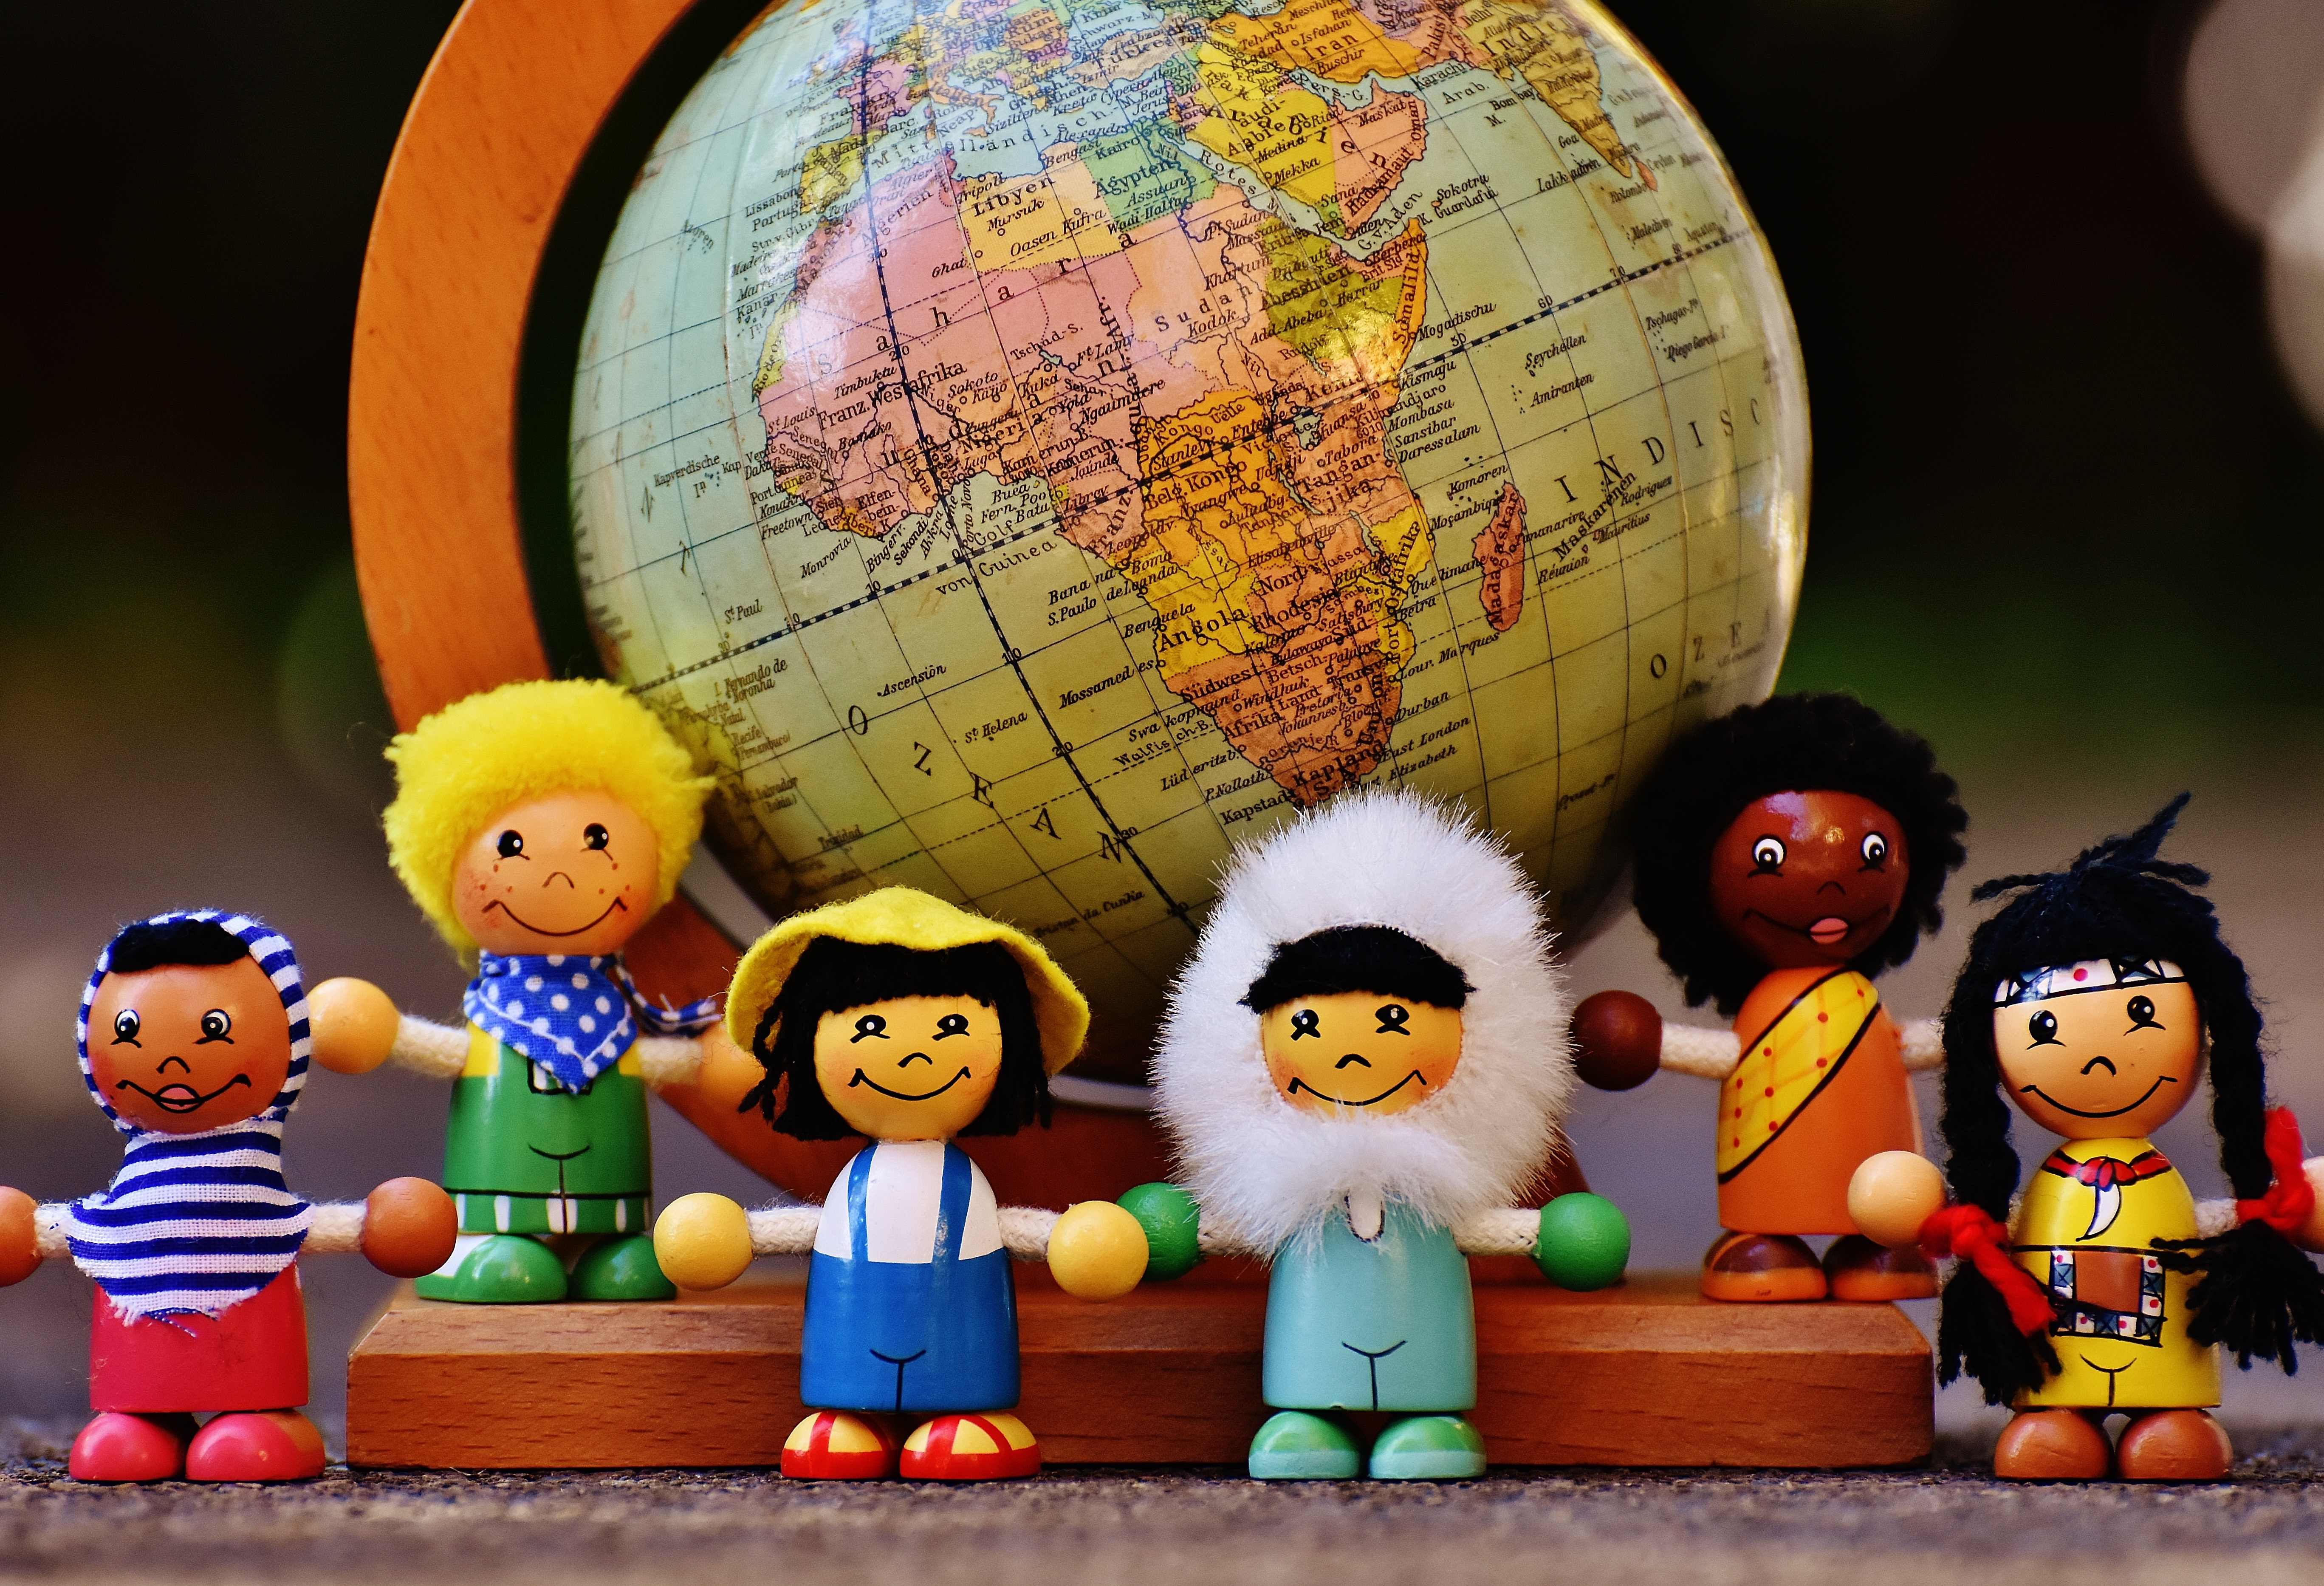
wood, play, food, color, human, friendship, together, toy, globe, world, doll, children, fun, figure, toys, funny, figures, strong, holzfigur, worldwide, game characters, different nationalities